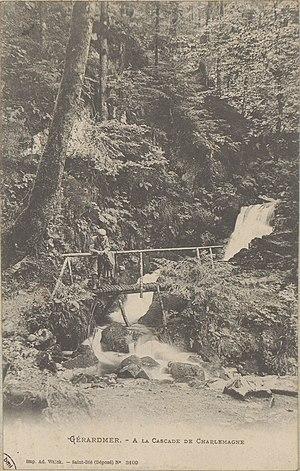
Cascade Charlemagne sur la Vologne située sur la commune de Xonrupt-Longemer dans le département des Vosges. Carte postale ancienne des éditions Adolphe Weick à Saint-Dié, n°3109
La cascade Charlemagne est une chute d'eau du massif des Vosges située sur la commune de Xonrupt-Longemer. Elle est constituée de plusieurs petites chutes successives.